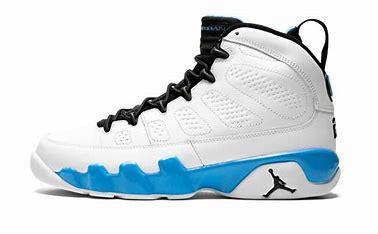
Brand: Jordan
Model: 9 Retro